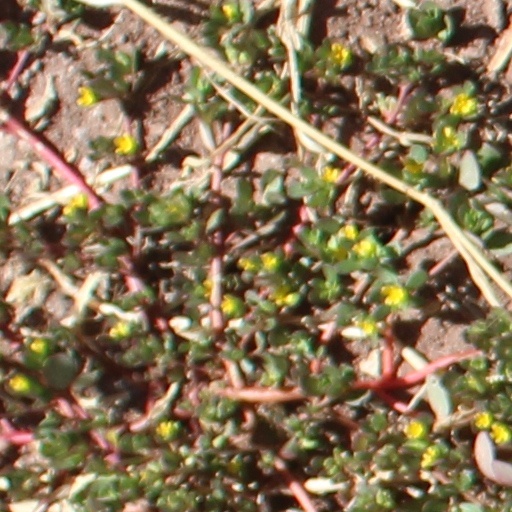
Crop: wheat